Enrico Brizzi

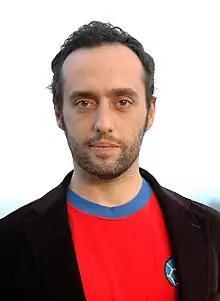
Enrico Brizzi (2007)

Enrico Brizzi (born in Bologna, November 20, 1974) is an Italian writer. He is best known for his debut novel "Jack Frusciante Has Left the Band", which is so far the only one translated into English (along with other 23 languages). It also inspired the same name Italian movie in 1996.